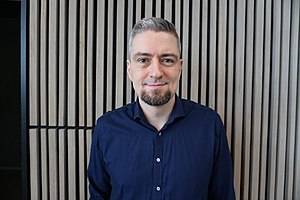
Mads Græsbøll Christensen
Professor Mads Græsbøll Christensen
Profilbillede af professor Mads Græsbøll Christensen
Mads Græsbøll Christensen er en dansk professor ved Aalborg Universitet med speciale i signalbehandling med særligt fokus på lyd ved Institut for Arkitektur og Medieteknologi på Aalborg Universitet. Han er leder af Audio Analysis Lab, der forsker i lyd og signalbehandling til lyd og akustiske formål. Mads Græsbøll Christensen har tidligere været ansat på Institut for Elektroniske Systemer på Aalborg Universitet samt været gæsteforsker på Philips Research Labs, ENST, UCSB og Columbia University. Han har yderligere skrevet bøger og artikler om disse emner i videnskabelige tidsskrifter. Endeligt har han været både tutorial- og keynote-speaker ved større internationale konferencer.